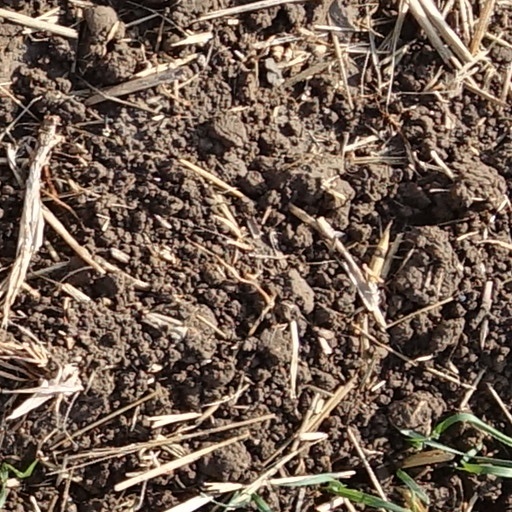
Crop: wheat